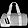
Label: Bag